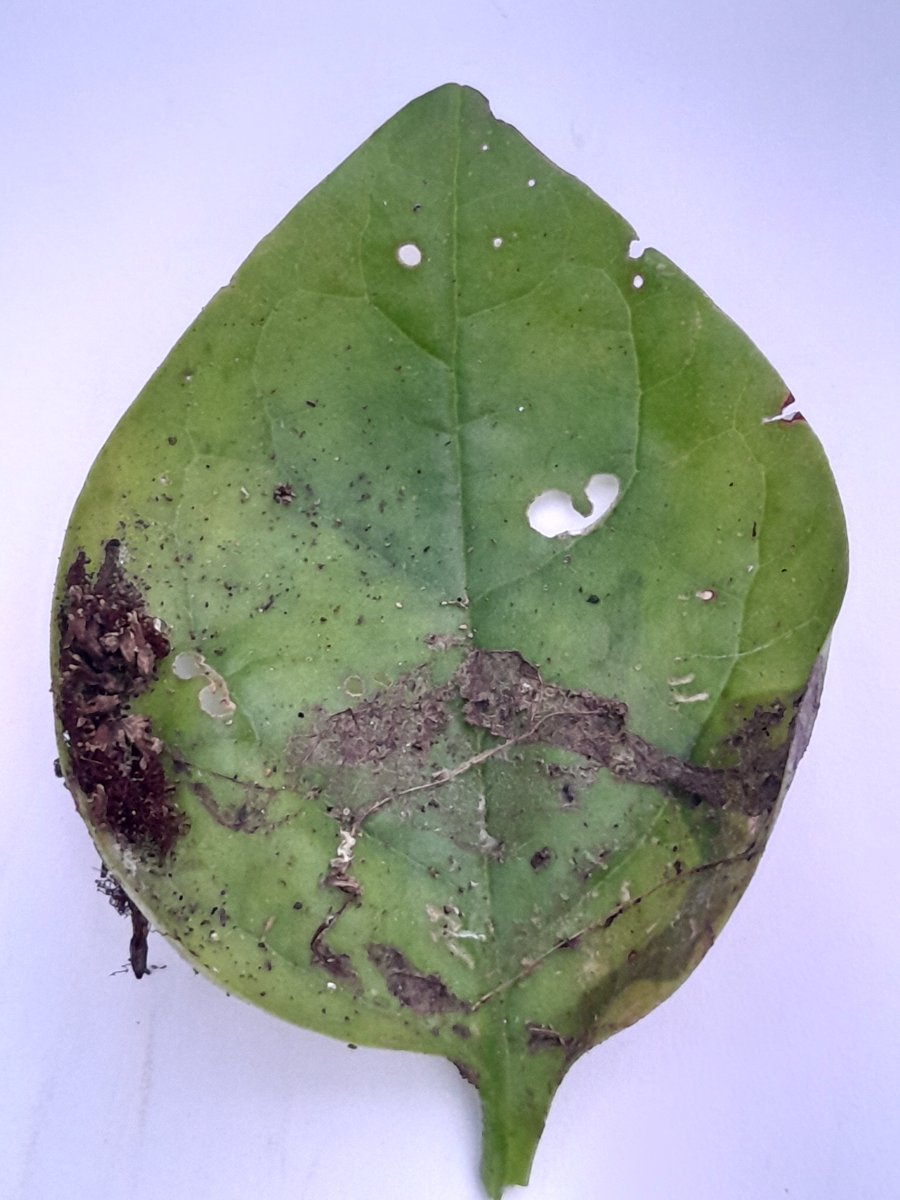
Label: Pest-Damage